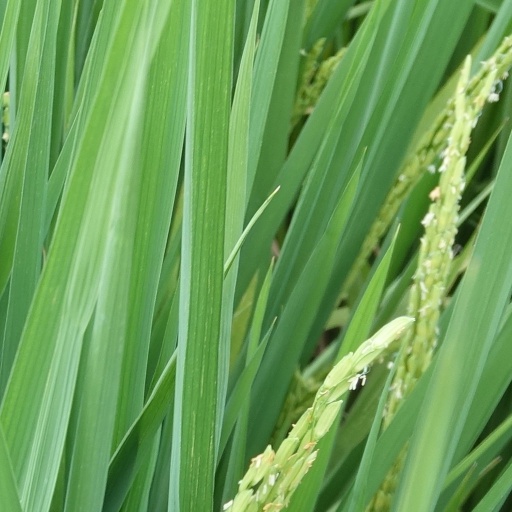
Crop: rice